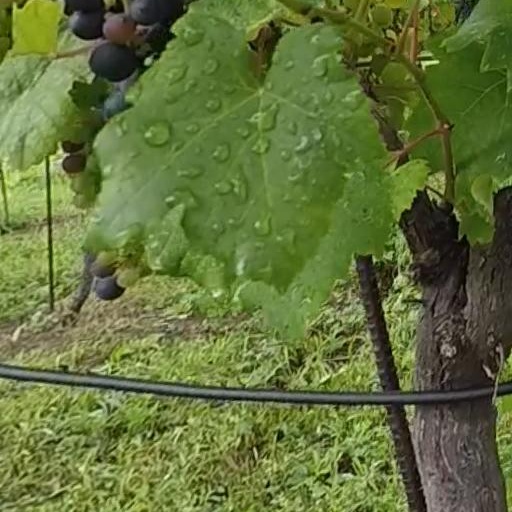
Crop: grape